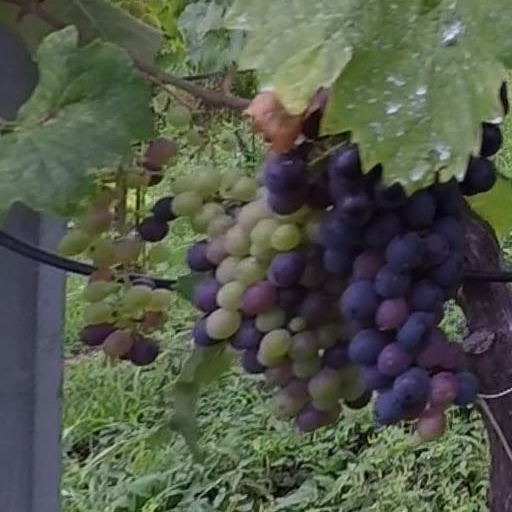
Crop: grape